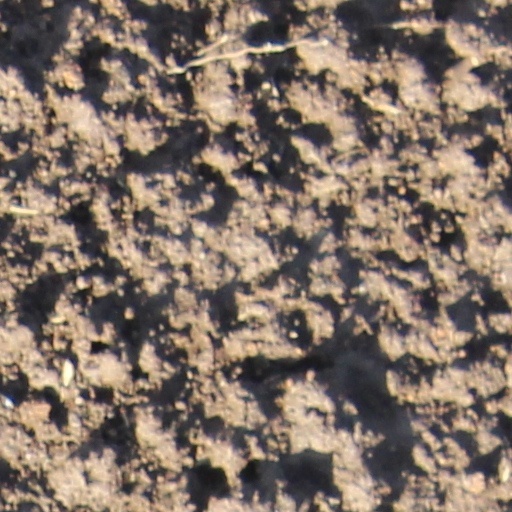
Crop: wheat